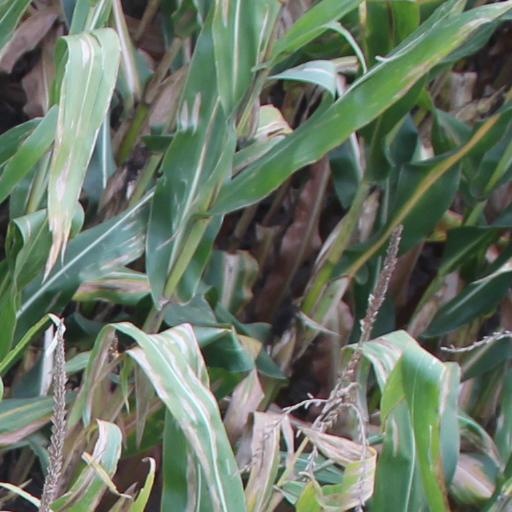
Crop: maize; corn